James B. Weaver

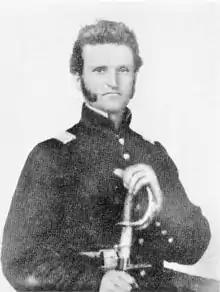
Lieutenant James B. Weaver

After the Confederate attack on Fort Sumter, Lincoln called for 75,000 men to join the Union Army. Weaver enlisted in what became CompanyG of the 2nd Iowa Volunteer Infantry Regiment, and was elected the company's first lieutenant. The 2nd Iowa, commanded by Colonel Samuel Ryan Curtis, a former Congressman, was ordered to Missouri in June 1861 to secure railroad lines in that border state. Weaver's unit spent that summer in northern Missouri and did not see action. Meanwhile Clara gave birth to the couple's second child and first son, named James Bellamy Weaver after his father and Bellamy Storer.